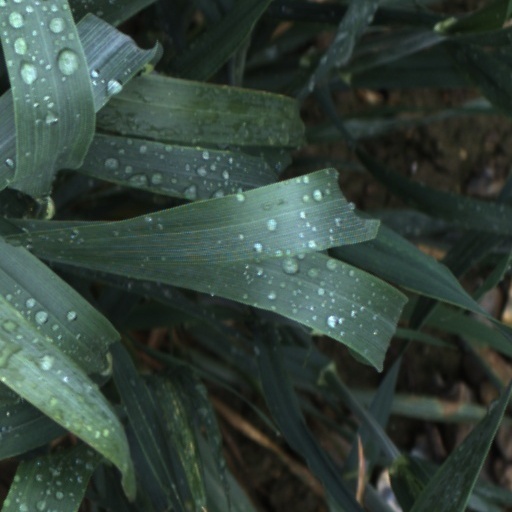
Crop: wheat